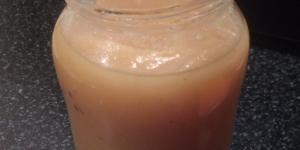
mermelada de manzana y melocoton